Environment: real
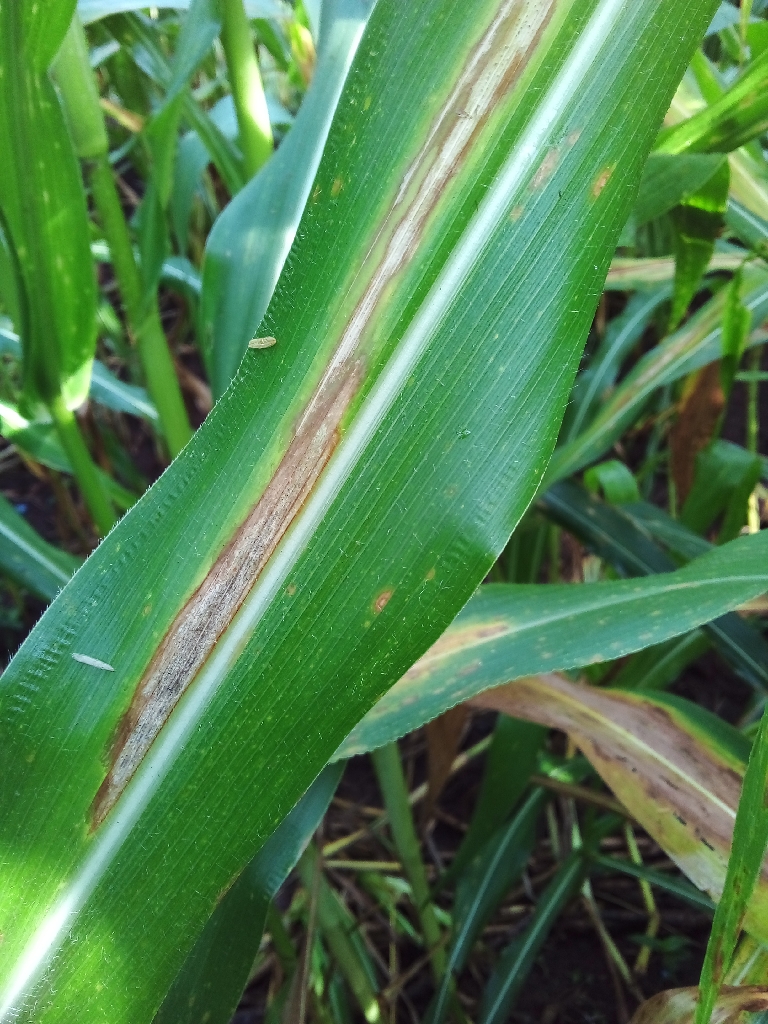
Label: northern_corn_leaf_blight